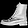
Label: Ankle boot